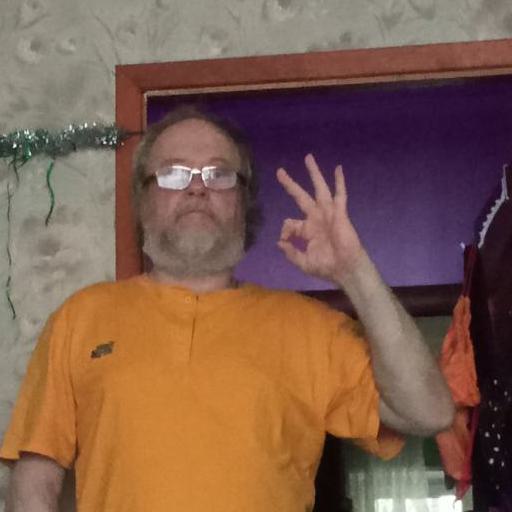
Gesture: ok